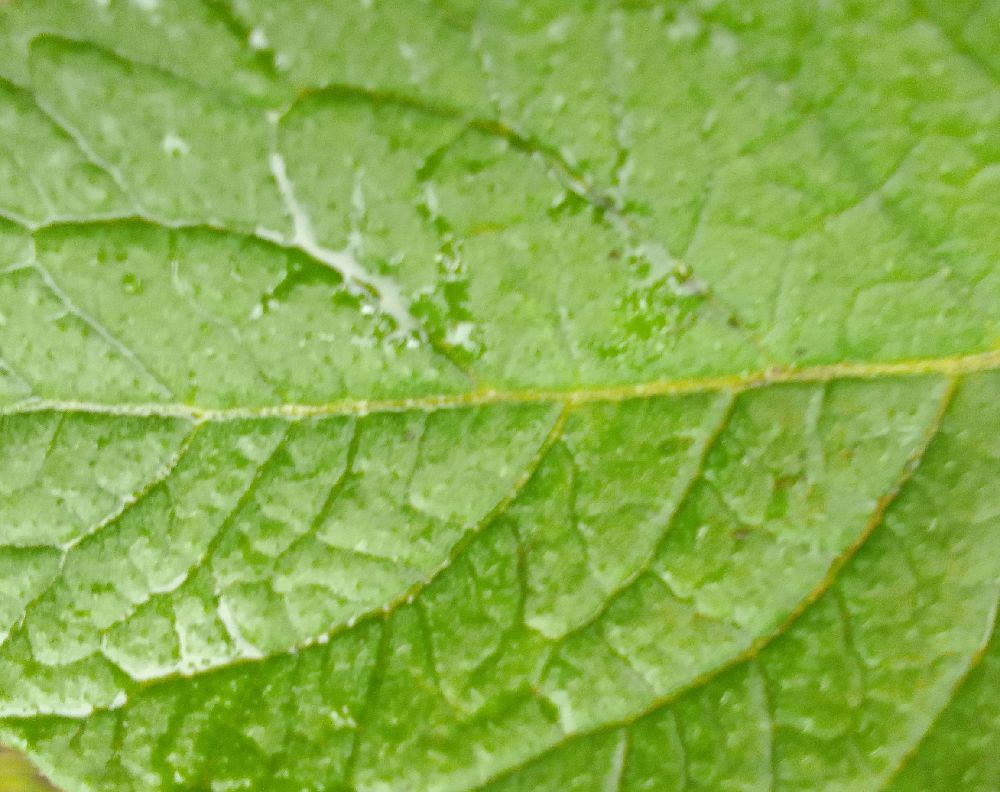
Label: Healthy